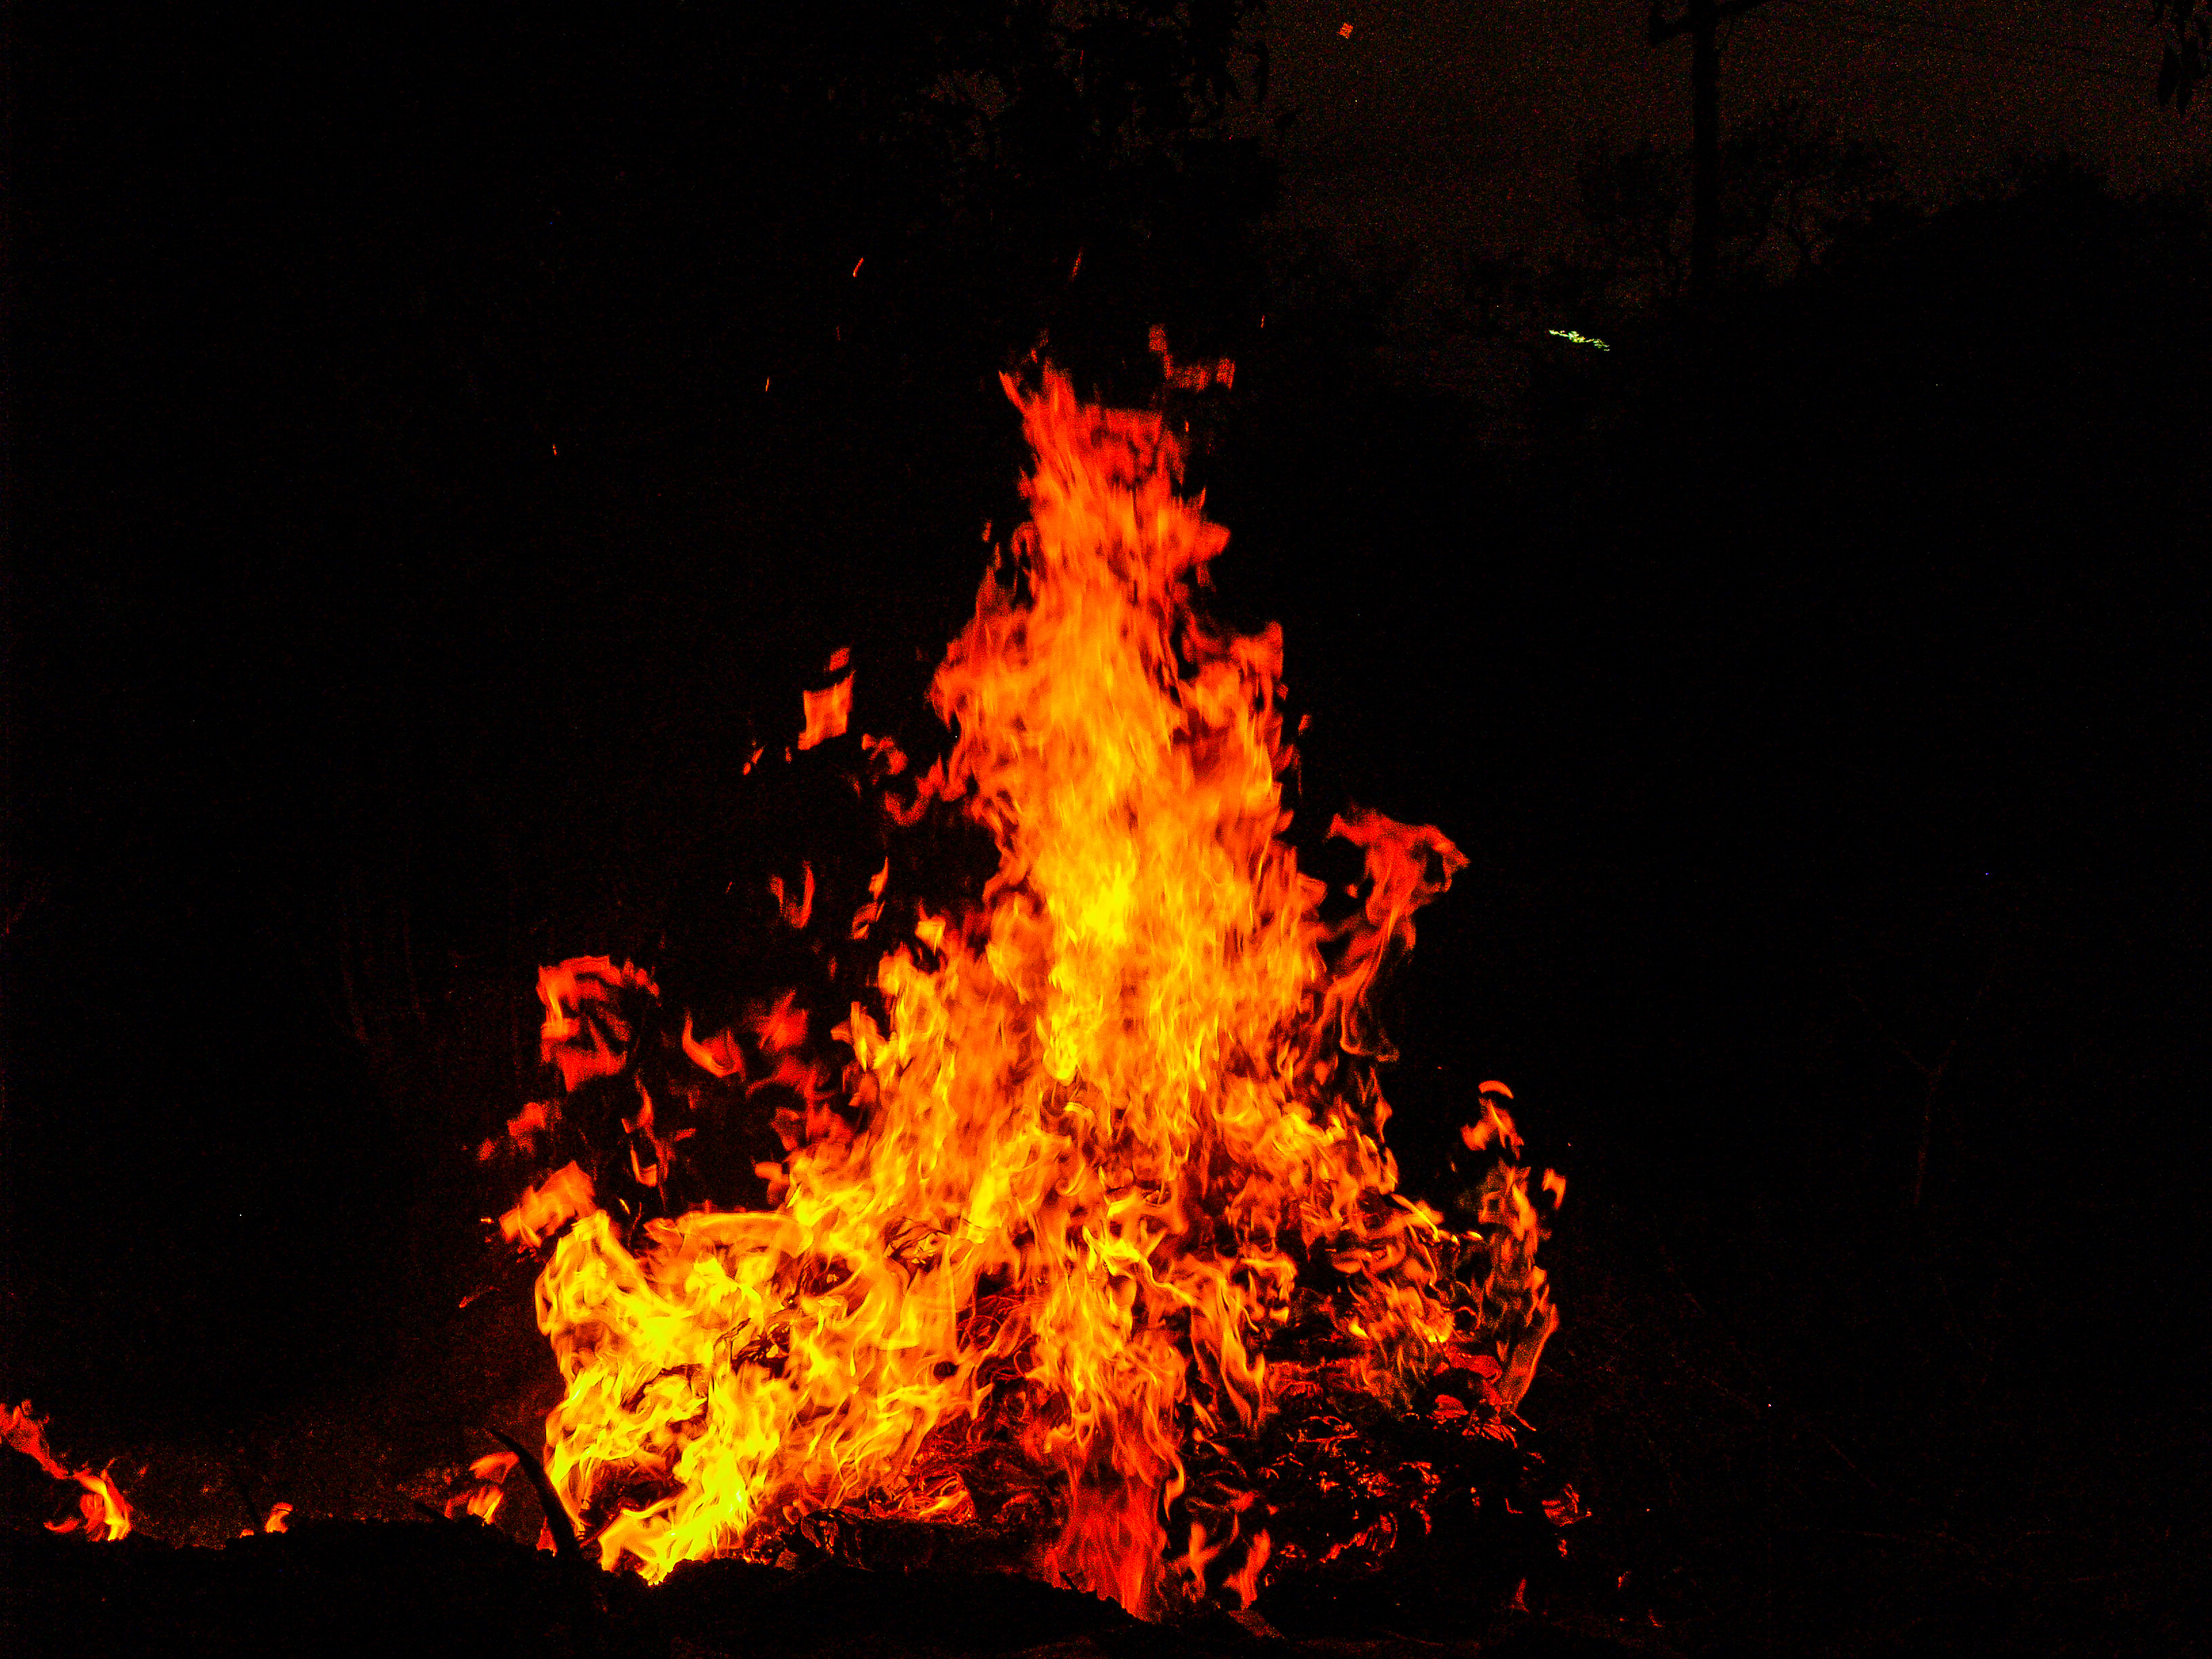
abstract, background, barbecue, black, blaze, blazing, bonfire, bright, burn, campfire, closeup, color, danger, dangerous, dark, design, detail, devil, element, energy, explosion, fiery, fire, fireplace, flame, flaming, flammable, frame, furnace, glow, heat, hell, hot, ignite, inferno, isolated, light, motion, night, orange, passion, pattern, power, red, smoke, sparks, texture, warm, yellow, event, geological phenomenon